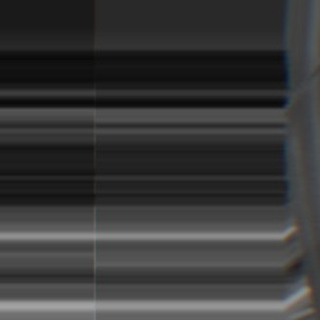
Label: sugarcane_bacterial_blight